Saturn

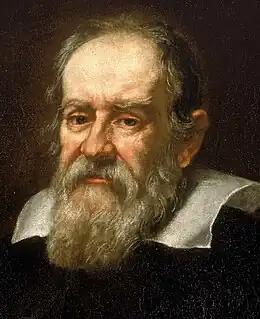
Galileo Galilei observed the rings of Saturn in 1610, but was unable to determine what they were.

Saturn is probably best known for the system of planetary rings that makes it visually unique. The rings extend from outward from Saturn's equator and average approximately in thickness. They are composed predominantly of water ice, with trace amounts of tholin impurities and a peppered coating of approximately 7% amorphous carbon. The particles that make up the rings range in size from specks of dust up to 10 m. While the other gas giants also have ring systems, Saturn's is the largest and most visible.